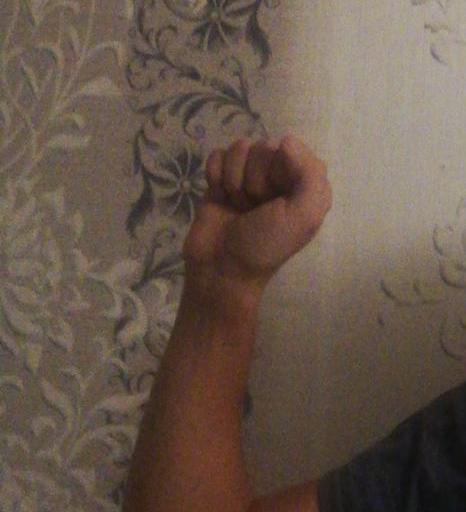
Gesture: fist